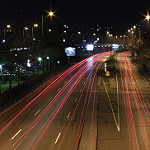
Scene: Outdoor